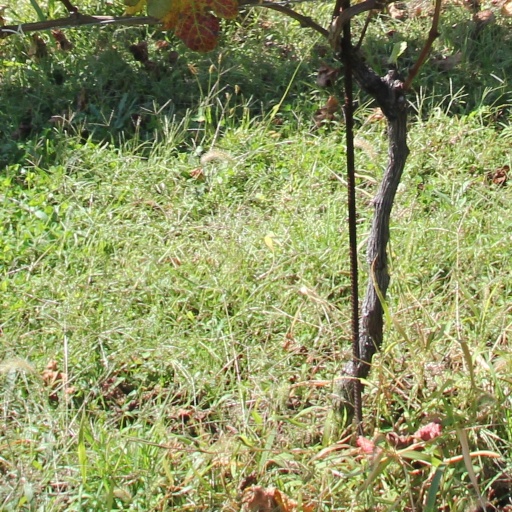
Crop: grape